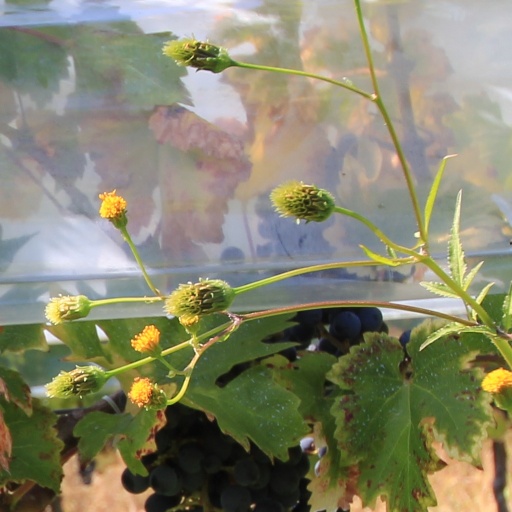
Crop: grape